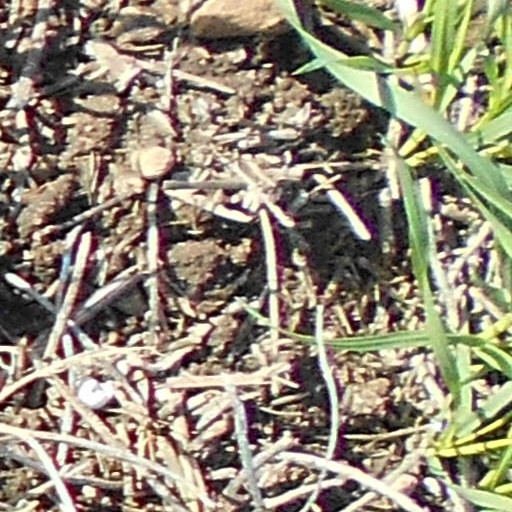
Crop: wheat